Paradais

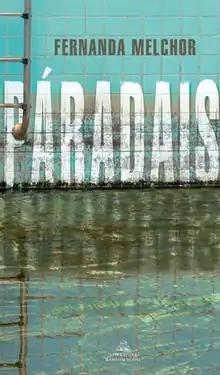
First edition cover

Paradais (originally titled Páradais in Spanish) is a novel by Mexican author Fernanda Melchor. It was published in its original Spanish in 2021 by Literatura Random House. An English translation by Sophie Hughes was published in 2022 by Fitzcarraldo Editions and New Direction Books.